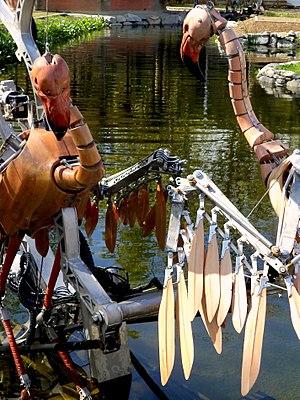
Création de la compagnie La Machine
Le Flamant rose est l’espèce de flamant la plus largement répandue.
La Roche-sur-Yon est une commune du Centre-Ouest de la France, préfecture du département de la Vendée, dans la région des Pays de la Loire.
La Machine est une compagnie de théâtre de rue née en 1999 et dirigée par François Delarozière.
La place Napoléon est une place située à La Roche-sur-Yon, en Vendée, dont le nom fait référence à Napoléon Iᵉʳ, fondateur de la ville en 1804.